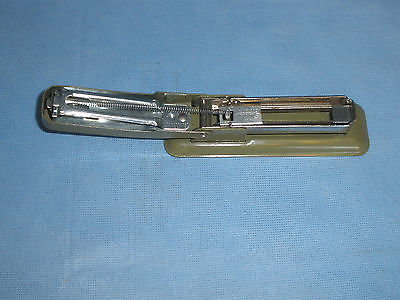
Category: stapler